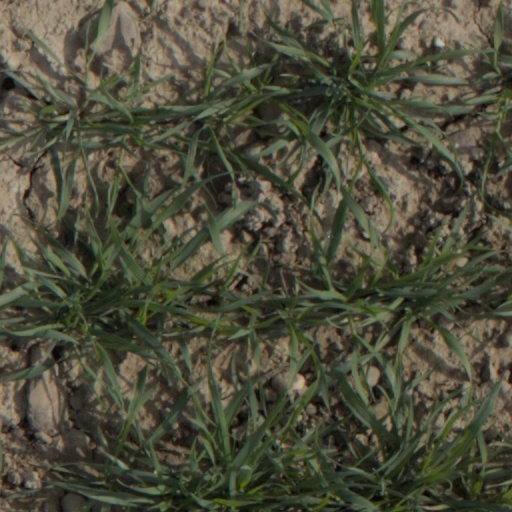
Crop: wheat